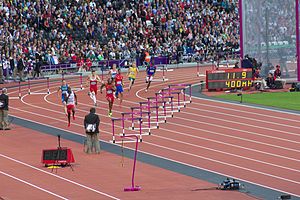
Atletik under sommer-OL 2012 – 400 meter hæk mænd / Resultater / Semifinaler
Semifinalerne ved 400 meter hæk mænd ved OL i 2012
Mændens 400 meter hæk under Sommer-OL 2012 i London blev afholdt på det Olympiske stadion 3. til 6. august.